Ushkova House

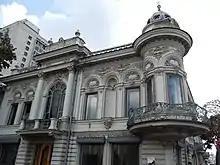
Ushkova House in Kazan

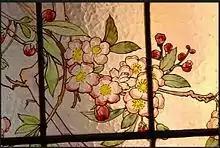
Original stained-glass window

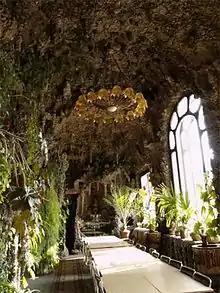
Grotto or winter garder located on the second floor

The House of Zinaida Ushkova is a building in Kazan, in the Republic of Tatarstan, Russia, which was reconstructed in the beginning of the 20th century in an eclectic style. It is an impressive sight in the city center and an object of Russian heritage. In 1919 it became a central building of the National Library of the Republic of Tatarstan and is now open to visitors and tourists.